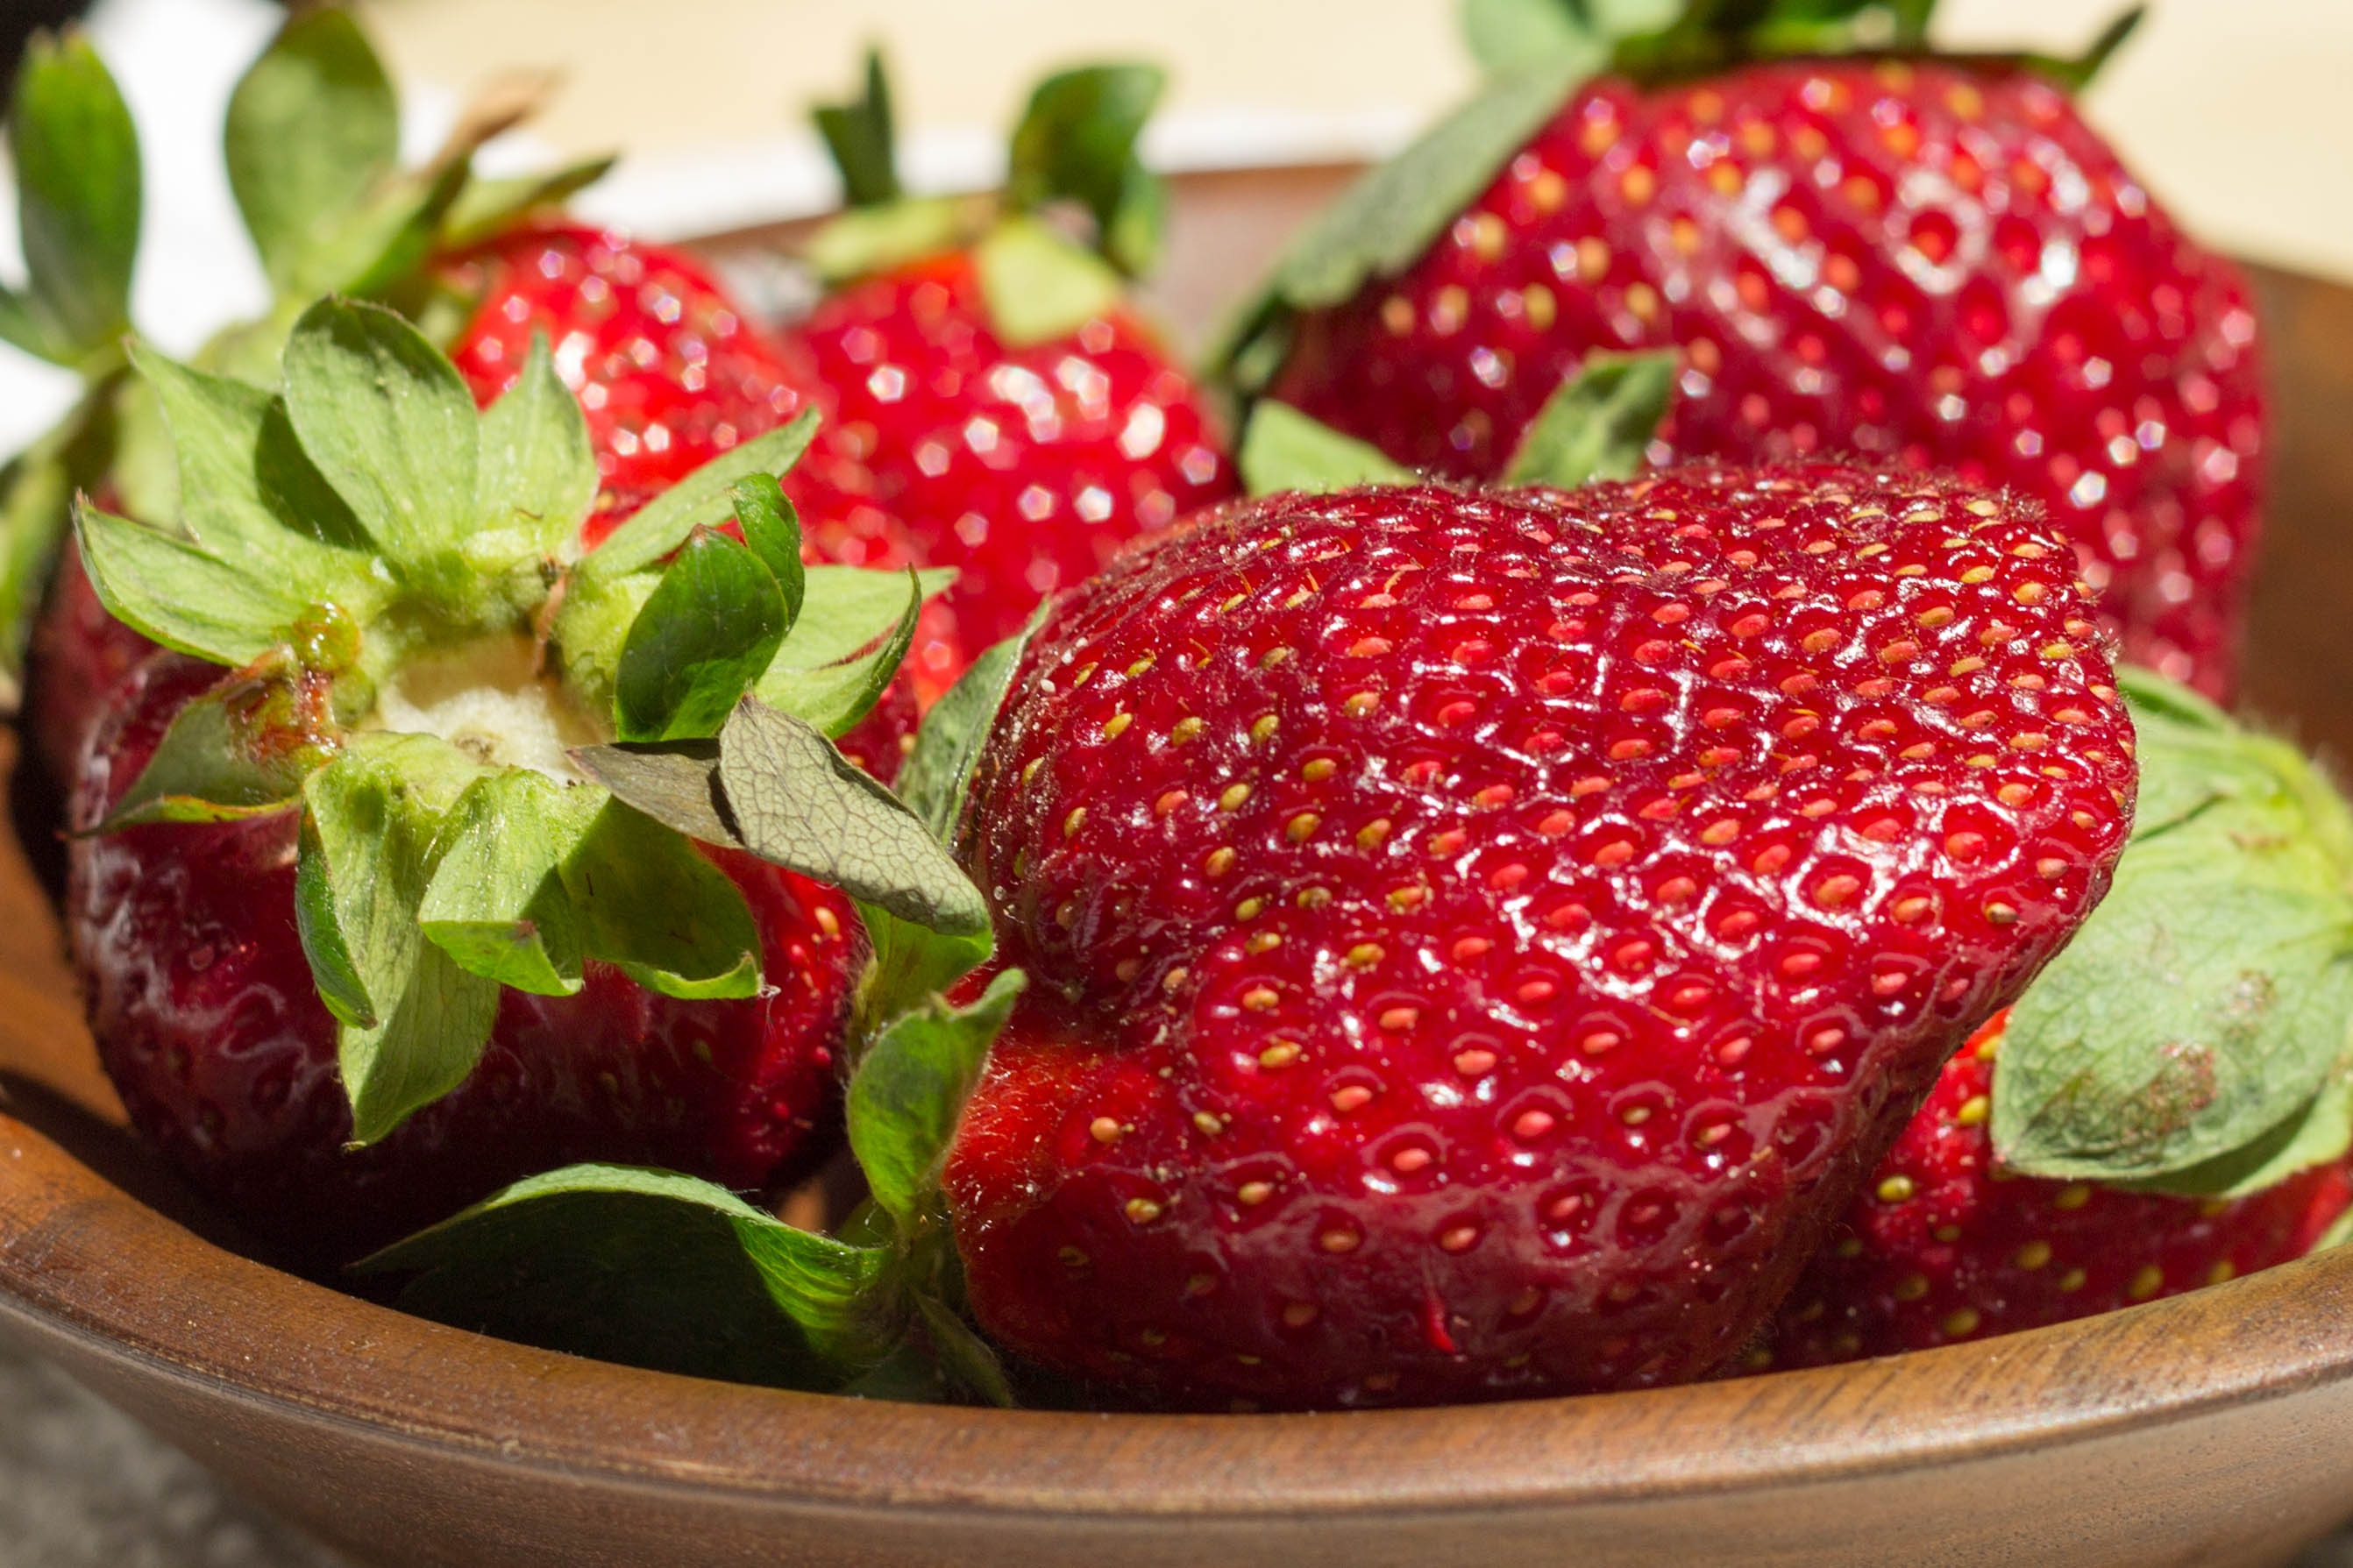
nature, plant, fruit, berry, sweet, ripe, food, red, produce, natural, fresh, juicy, healthy, dessert, delicious, strawberry, freshness, tasty, strawberries, frutti di bosco